45th Bombardment Squadron

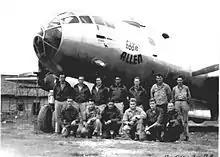
45th Bombardment Squadron B-29 Superfortress

Assigned to Pratt Army Airfield, Kansas in July 1943, being re-manned with new personnel. Received prototype and early production-model B-29 Superfortress very heavy bombers. Trained under Second Air Force for an extended period due to Boeing technicians making modifications of B-29 aircraft. Deployed to the new XX Bomber Command as part of the 58th Bombardment Wing in the China-Burma-India Theater, flying to bases in India via South Atlantic Transport route; across central Africa, Arabia to Karachi. Additional modifications of B-29s were necessary in India to accommodate very high ground temperatures of .